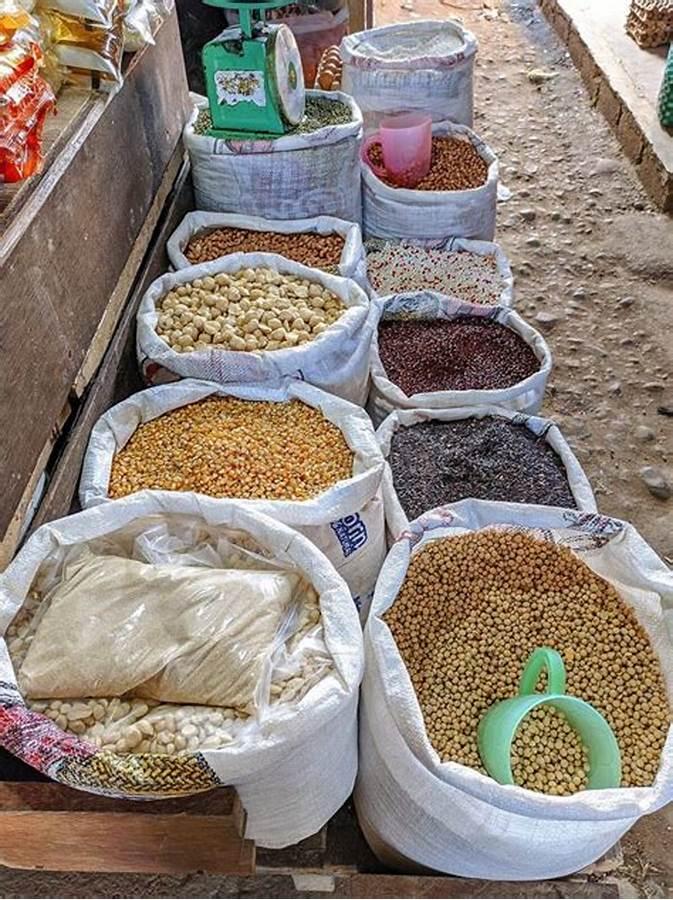
Bidhaa za chakula kama mahindi maharage, choroko, njegere pamoja na bidhaa nyingine zilizowekwa katika magunia vizuri na kuhifadhiwa pembezoni mwa barabara huku ikiwa imeandaliwa tayari kwa ajili ya chakula.